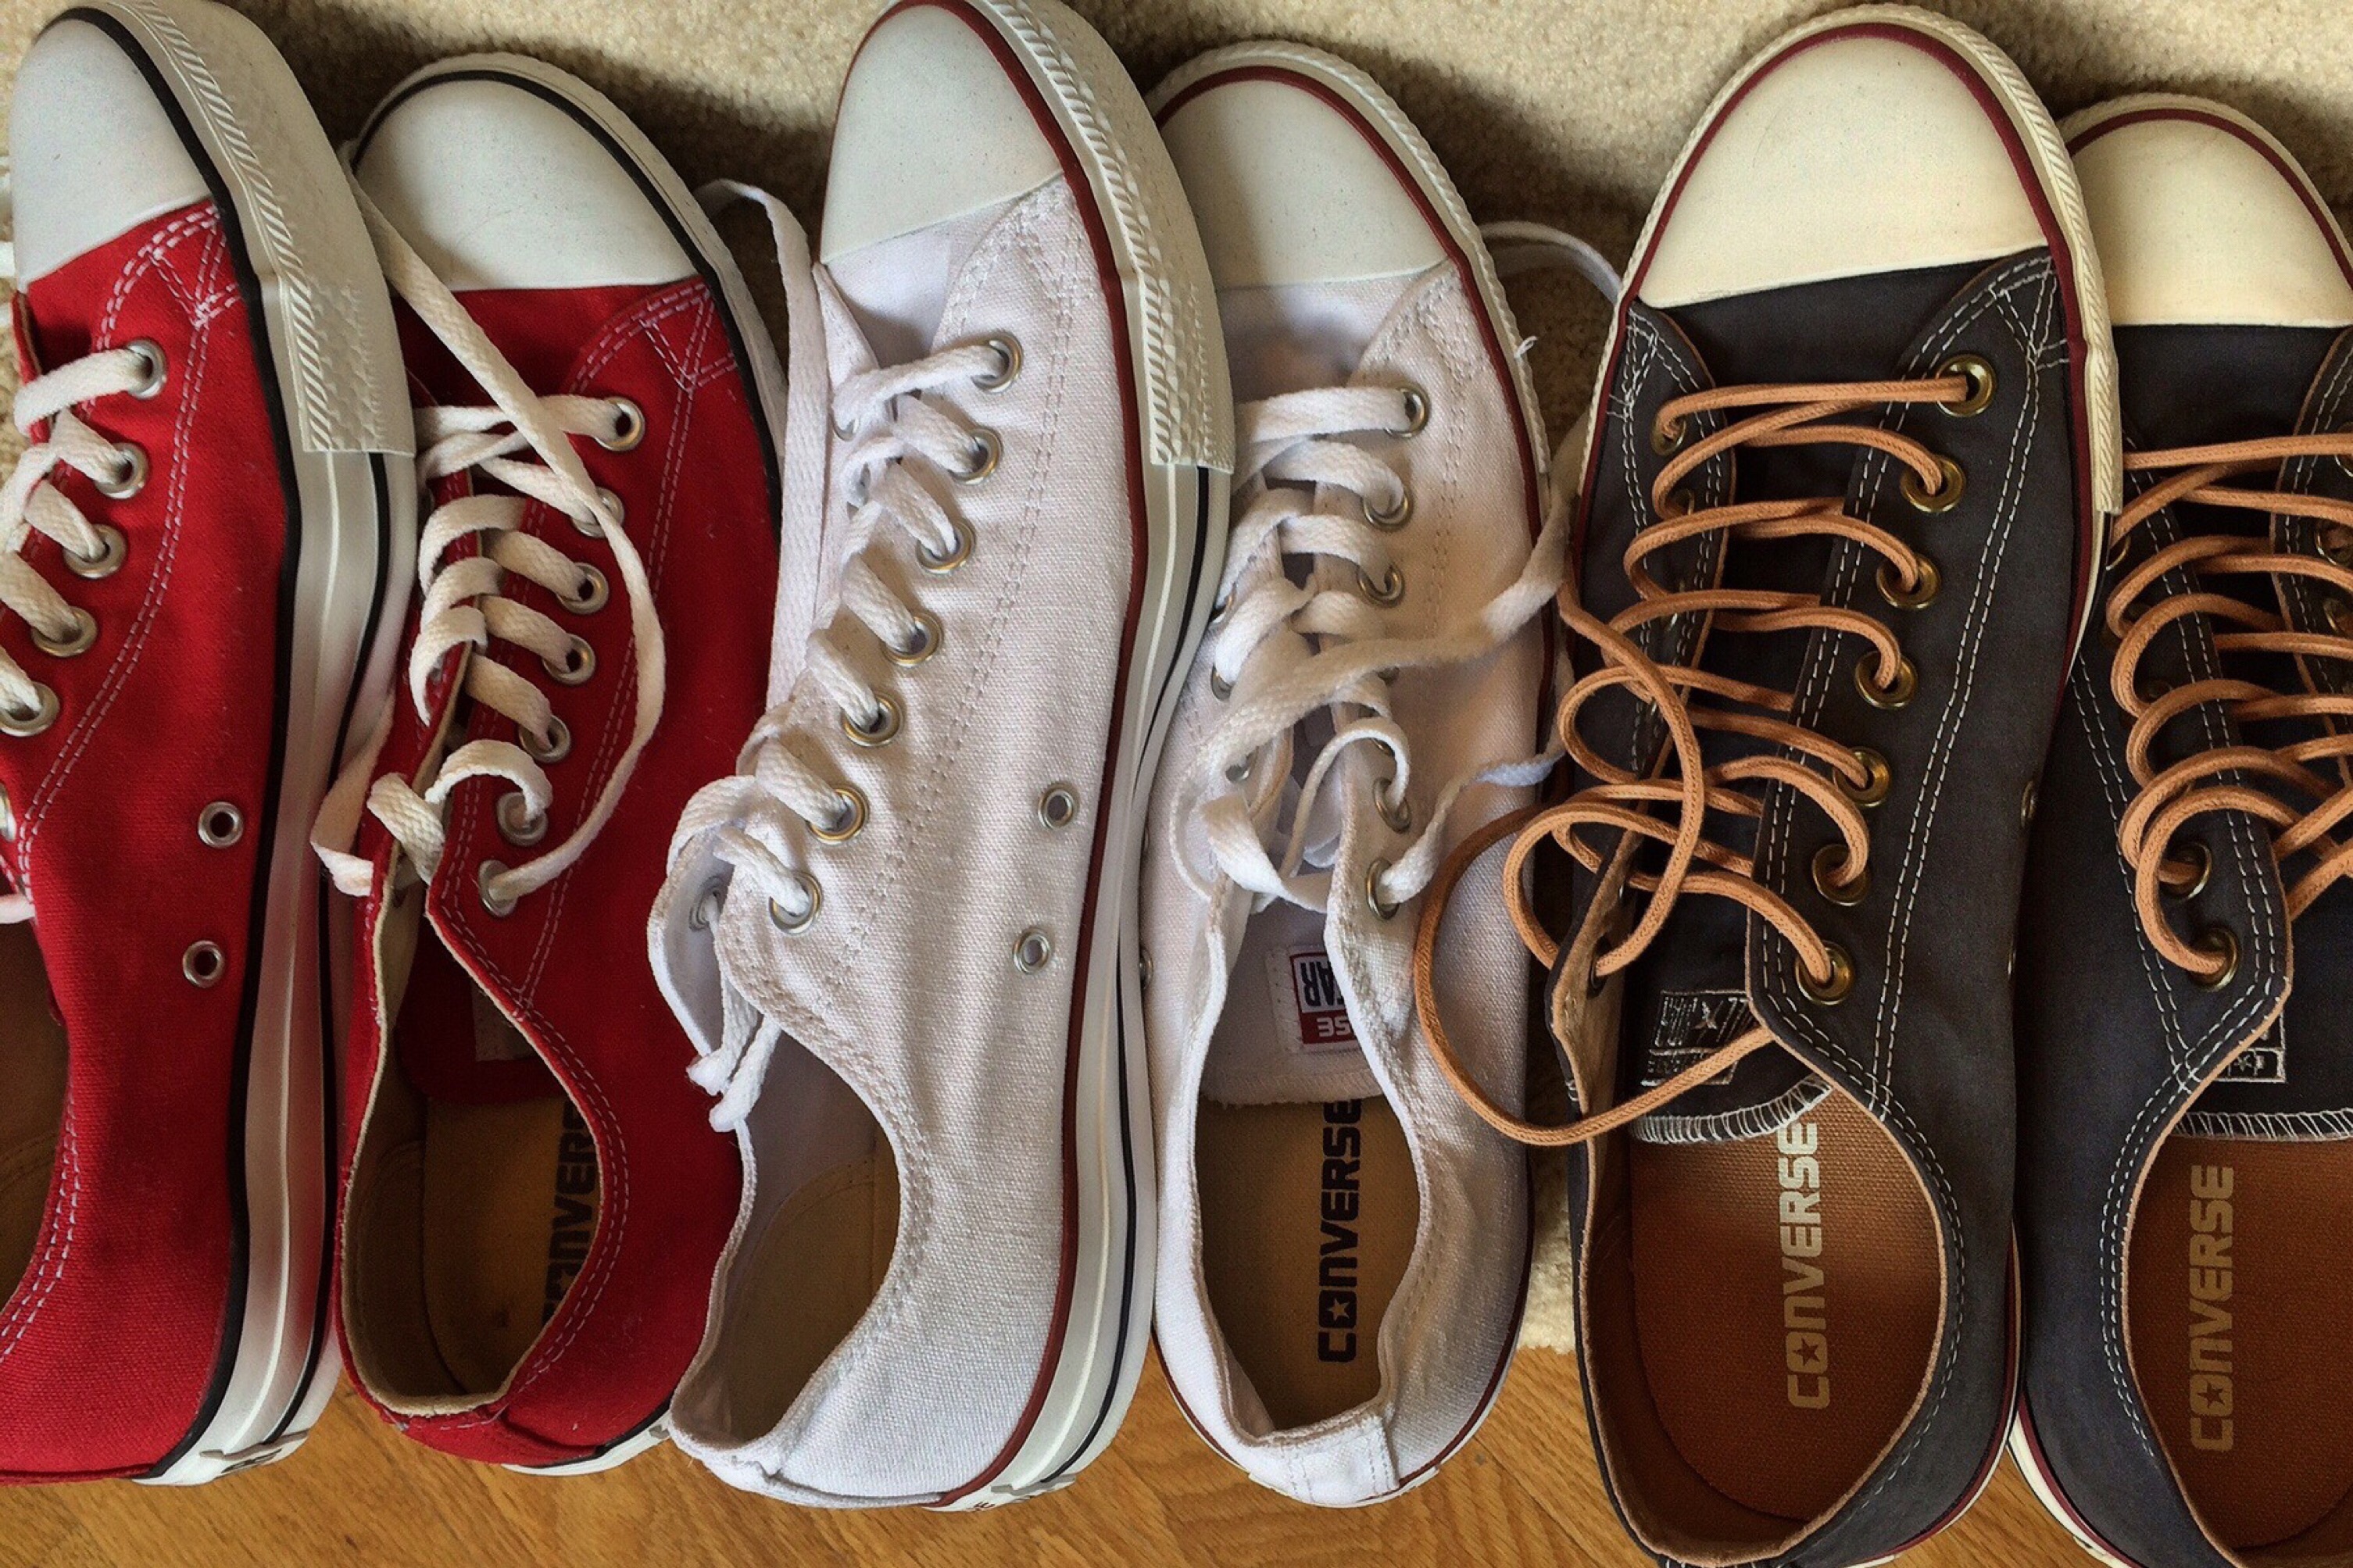
shoe, white, leather, boot, leg, red, brown, fashion, blue, shoes, sneakers, converse, footwear, trendy, chucks, outdoor shoe